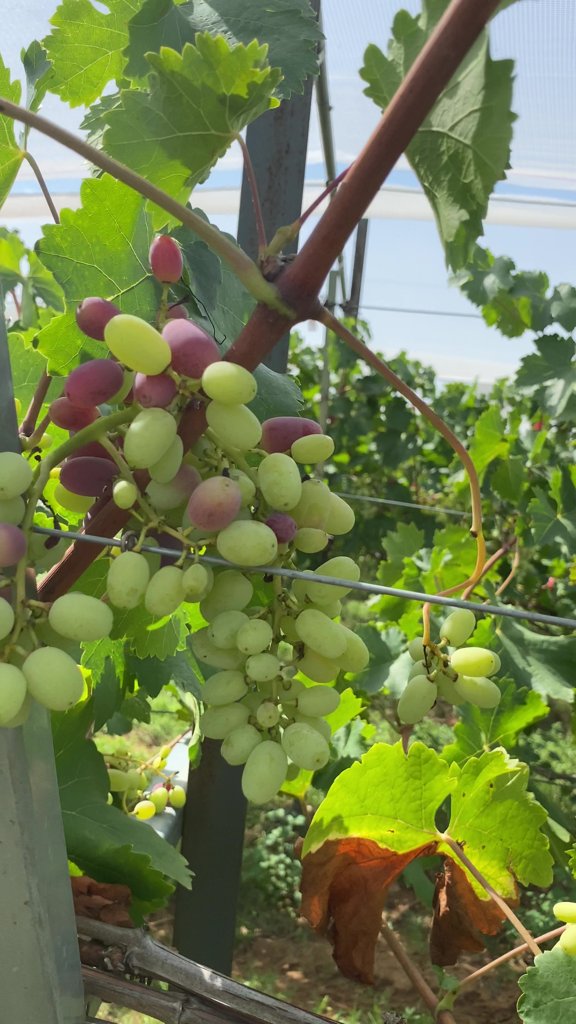
Berries visible: 96
Grape clusters: 4